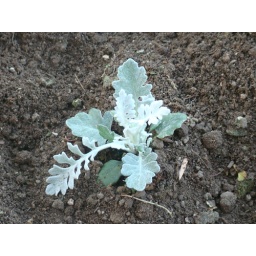
That's the name of this plant, Dusty Miller. I've always wanted to use this plant in my flower bed.